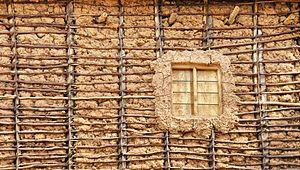
La construction en terre désigne les techniques et réalisations de la construction en terre.
Le torchis est un matériau de remplissage non-porteur. C’est un béton naturel qui est utilisé pour les murs et les cloisons dans les constructions à ossature en bois qui est aussi utilisé pour faire des plafonds. Sec, il est très résistant mais ne résiste pas bien à l’humidité.